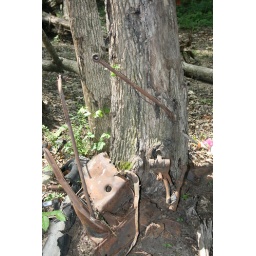
Another tree growing car parts. There were many of these in this yard.